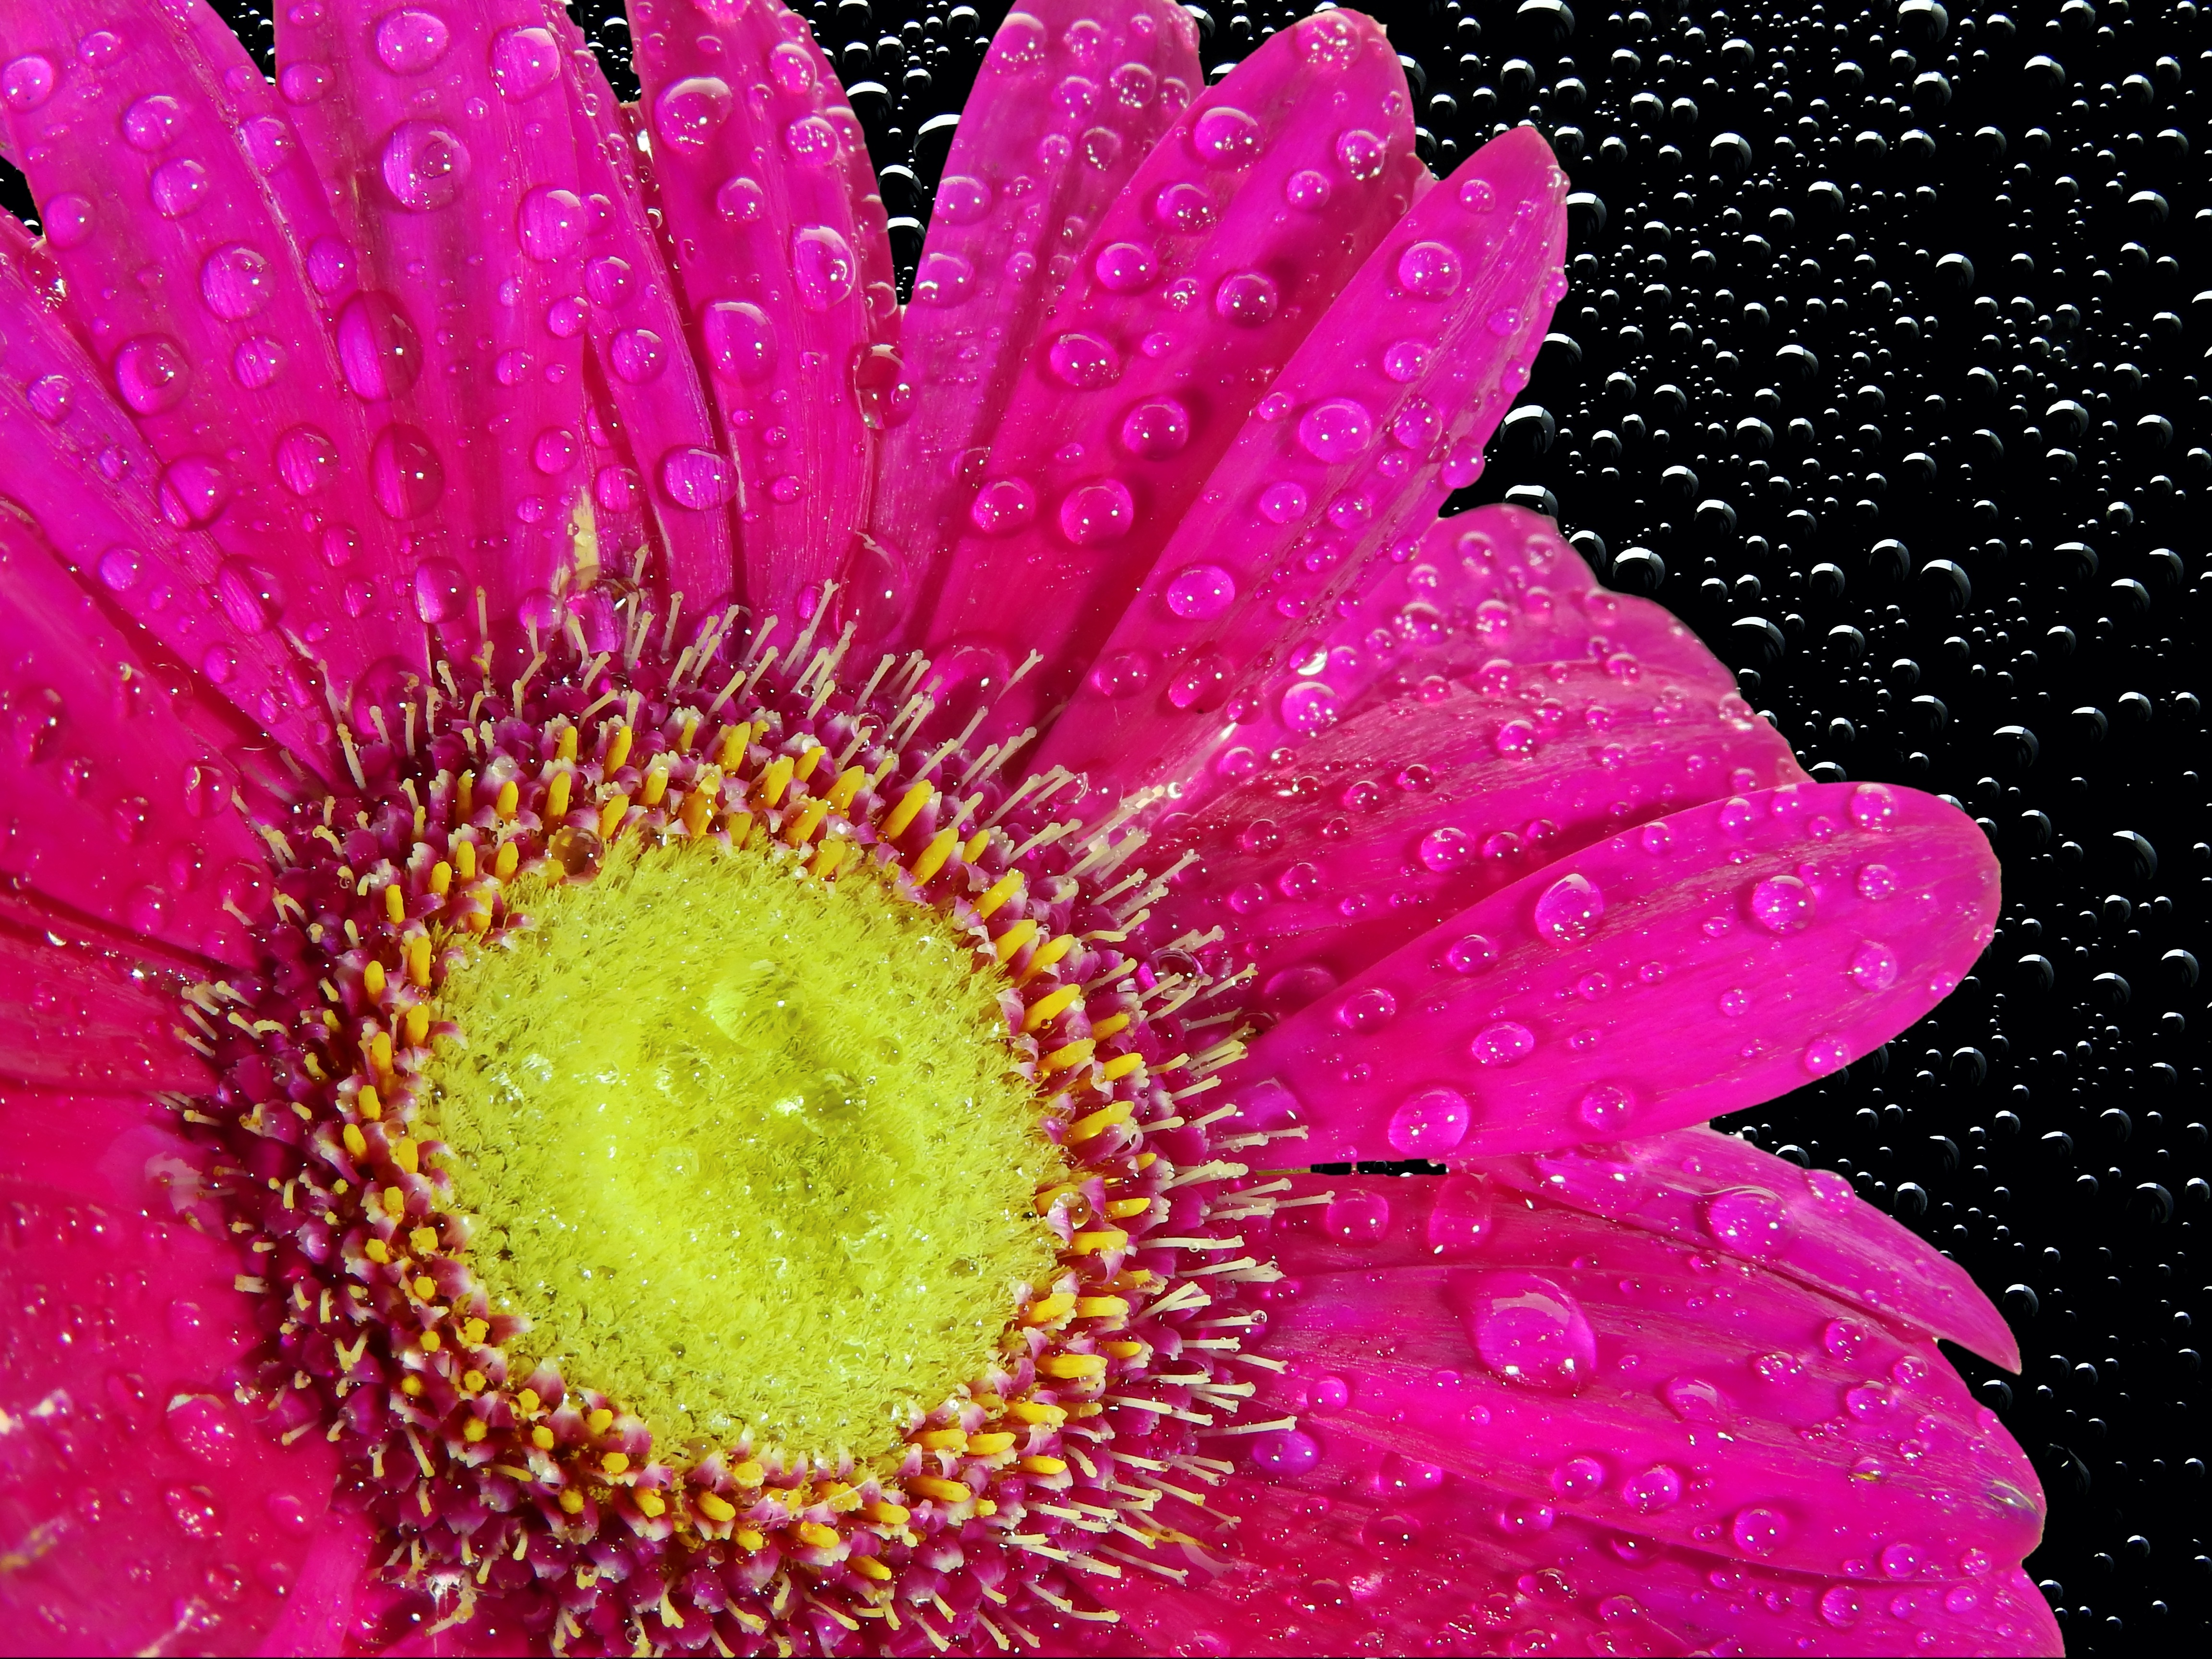
water, nature, blossom, dew, plant, photography, flower, petal, bloom, summer, pollen, spring, pink, flora, map, close up, background image, background, postcard, gerbera, chrysanthemum, greeting card, dripping, pink flower, macro photography, flowering plant, daisy family, plant stem, land plant